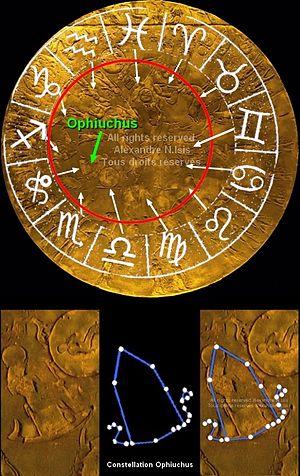
Constellation dite du Serpentaire ( combinaison de Ophiuchus et de Serpens ) sur le Zodiaque circulaire Égyptien
Le Serpentaire est une constellation du zodiaque qui n'apparaît pas en astrologie traditionnelle. Son nom varie selon que l'on se réfère à la mythologie grecque ou à la mythologie romaine. Le Soleil traverse cette constellation, lors de son parcours de l'écliptique en une année, entre le 29 novembre et le 18 décembre. Découverte vers 400 av. J.-C, cette treizième constellation empiète sur l'écliptique entre celles du Scorpion et du Sagittaire.